Answer in natural language. Consider the 3D positions of the objects in the scene and not just the 2D positions in the image. Is the centerpoint of  Doorway (marked A) at a higher height than swivel office chair with adjustable armrests (marked B)? Choose between the following options: yes or no
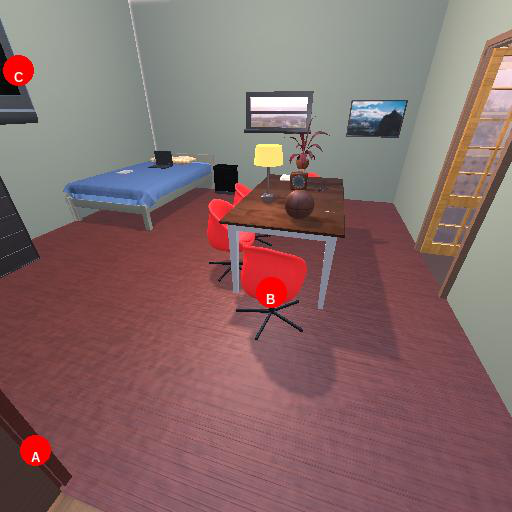
<answer>no</answer>